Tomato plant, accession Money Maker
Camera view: vertical (180 deg); turntable rotation: 210 degrees
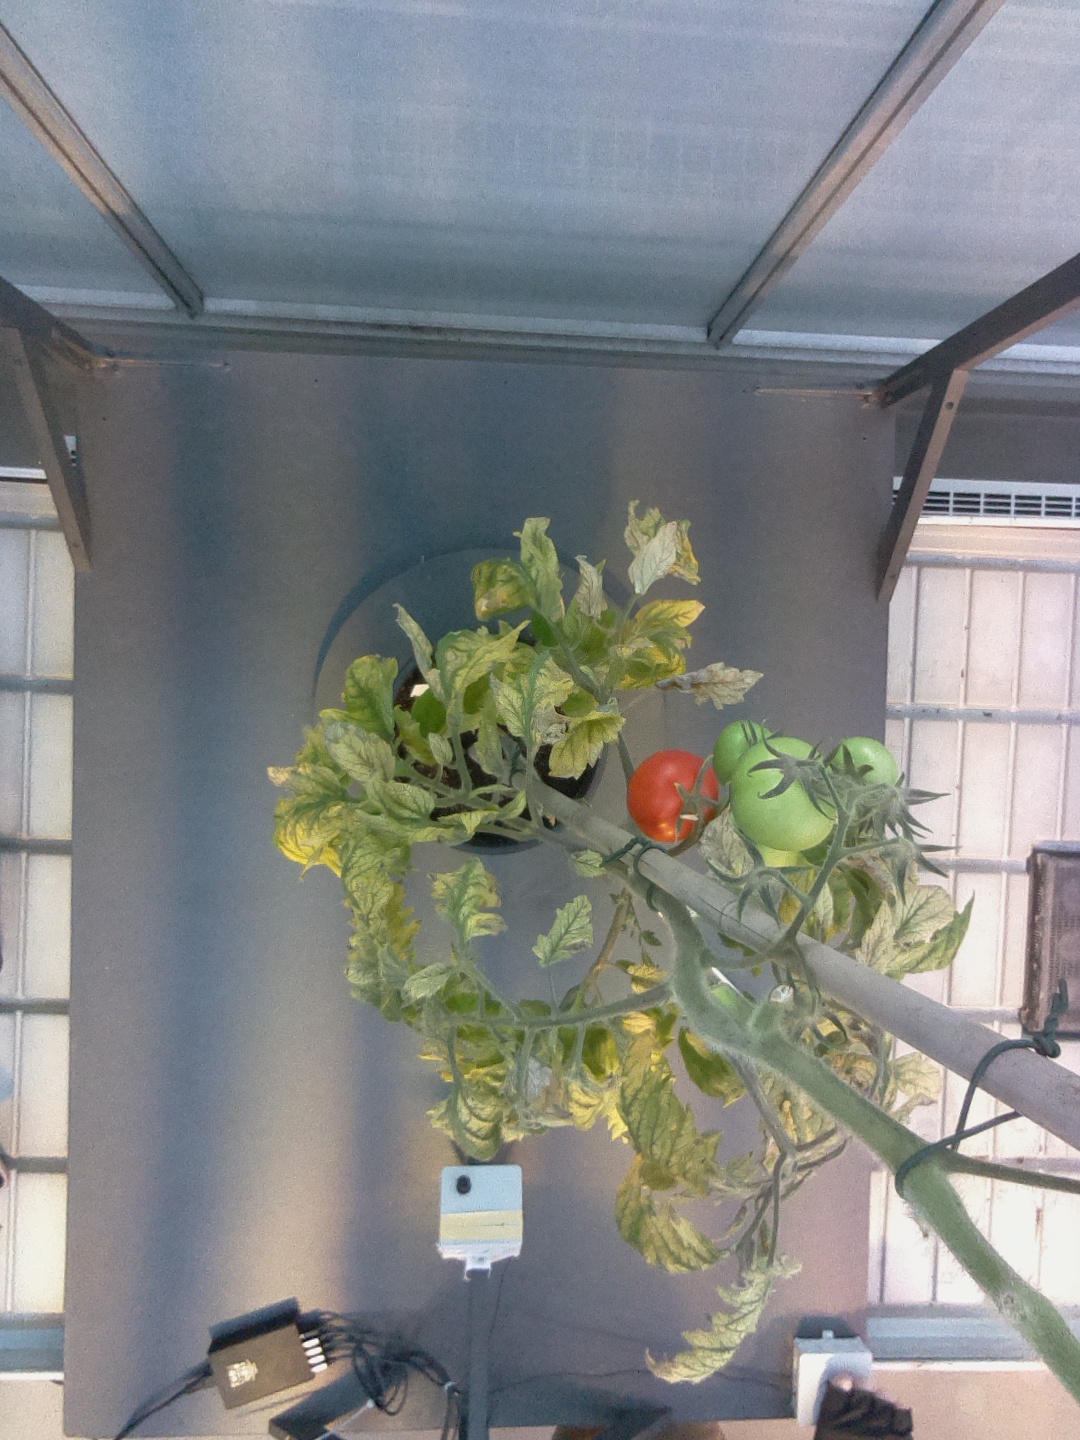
BBCH growth stage 81: 10%-20% of fruits show typical fully ripe color